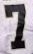
Number: 7